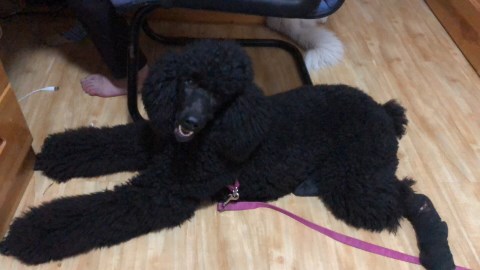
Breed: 316-n000118-standard_poodle